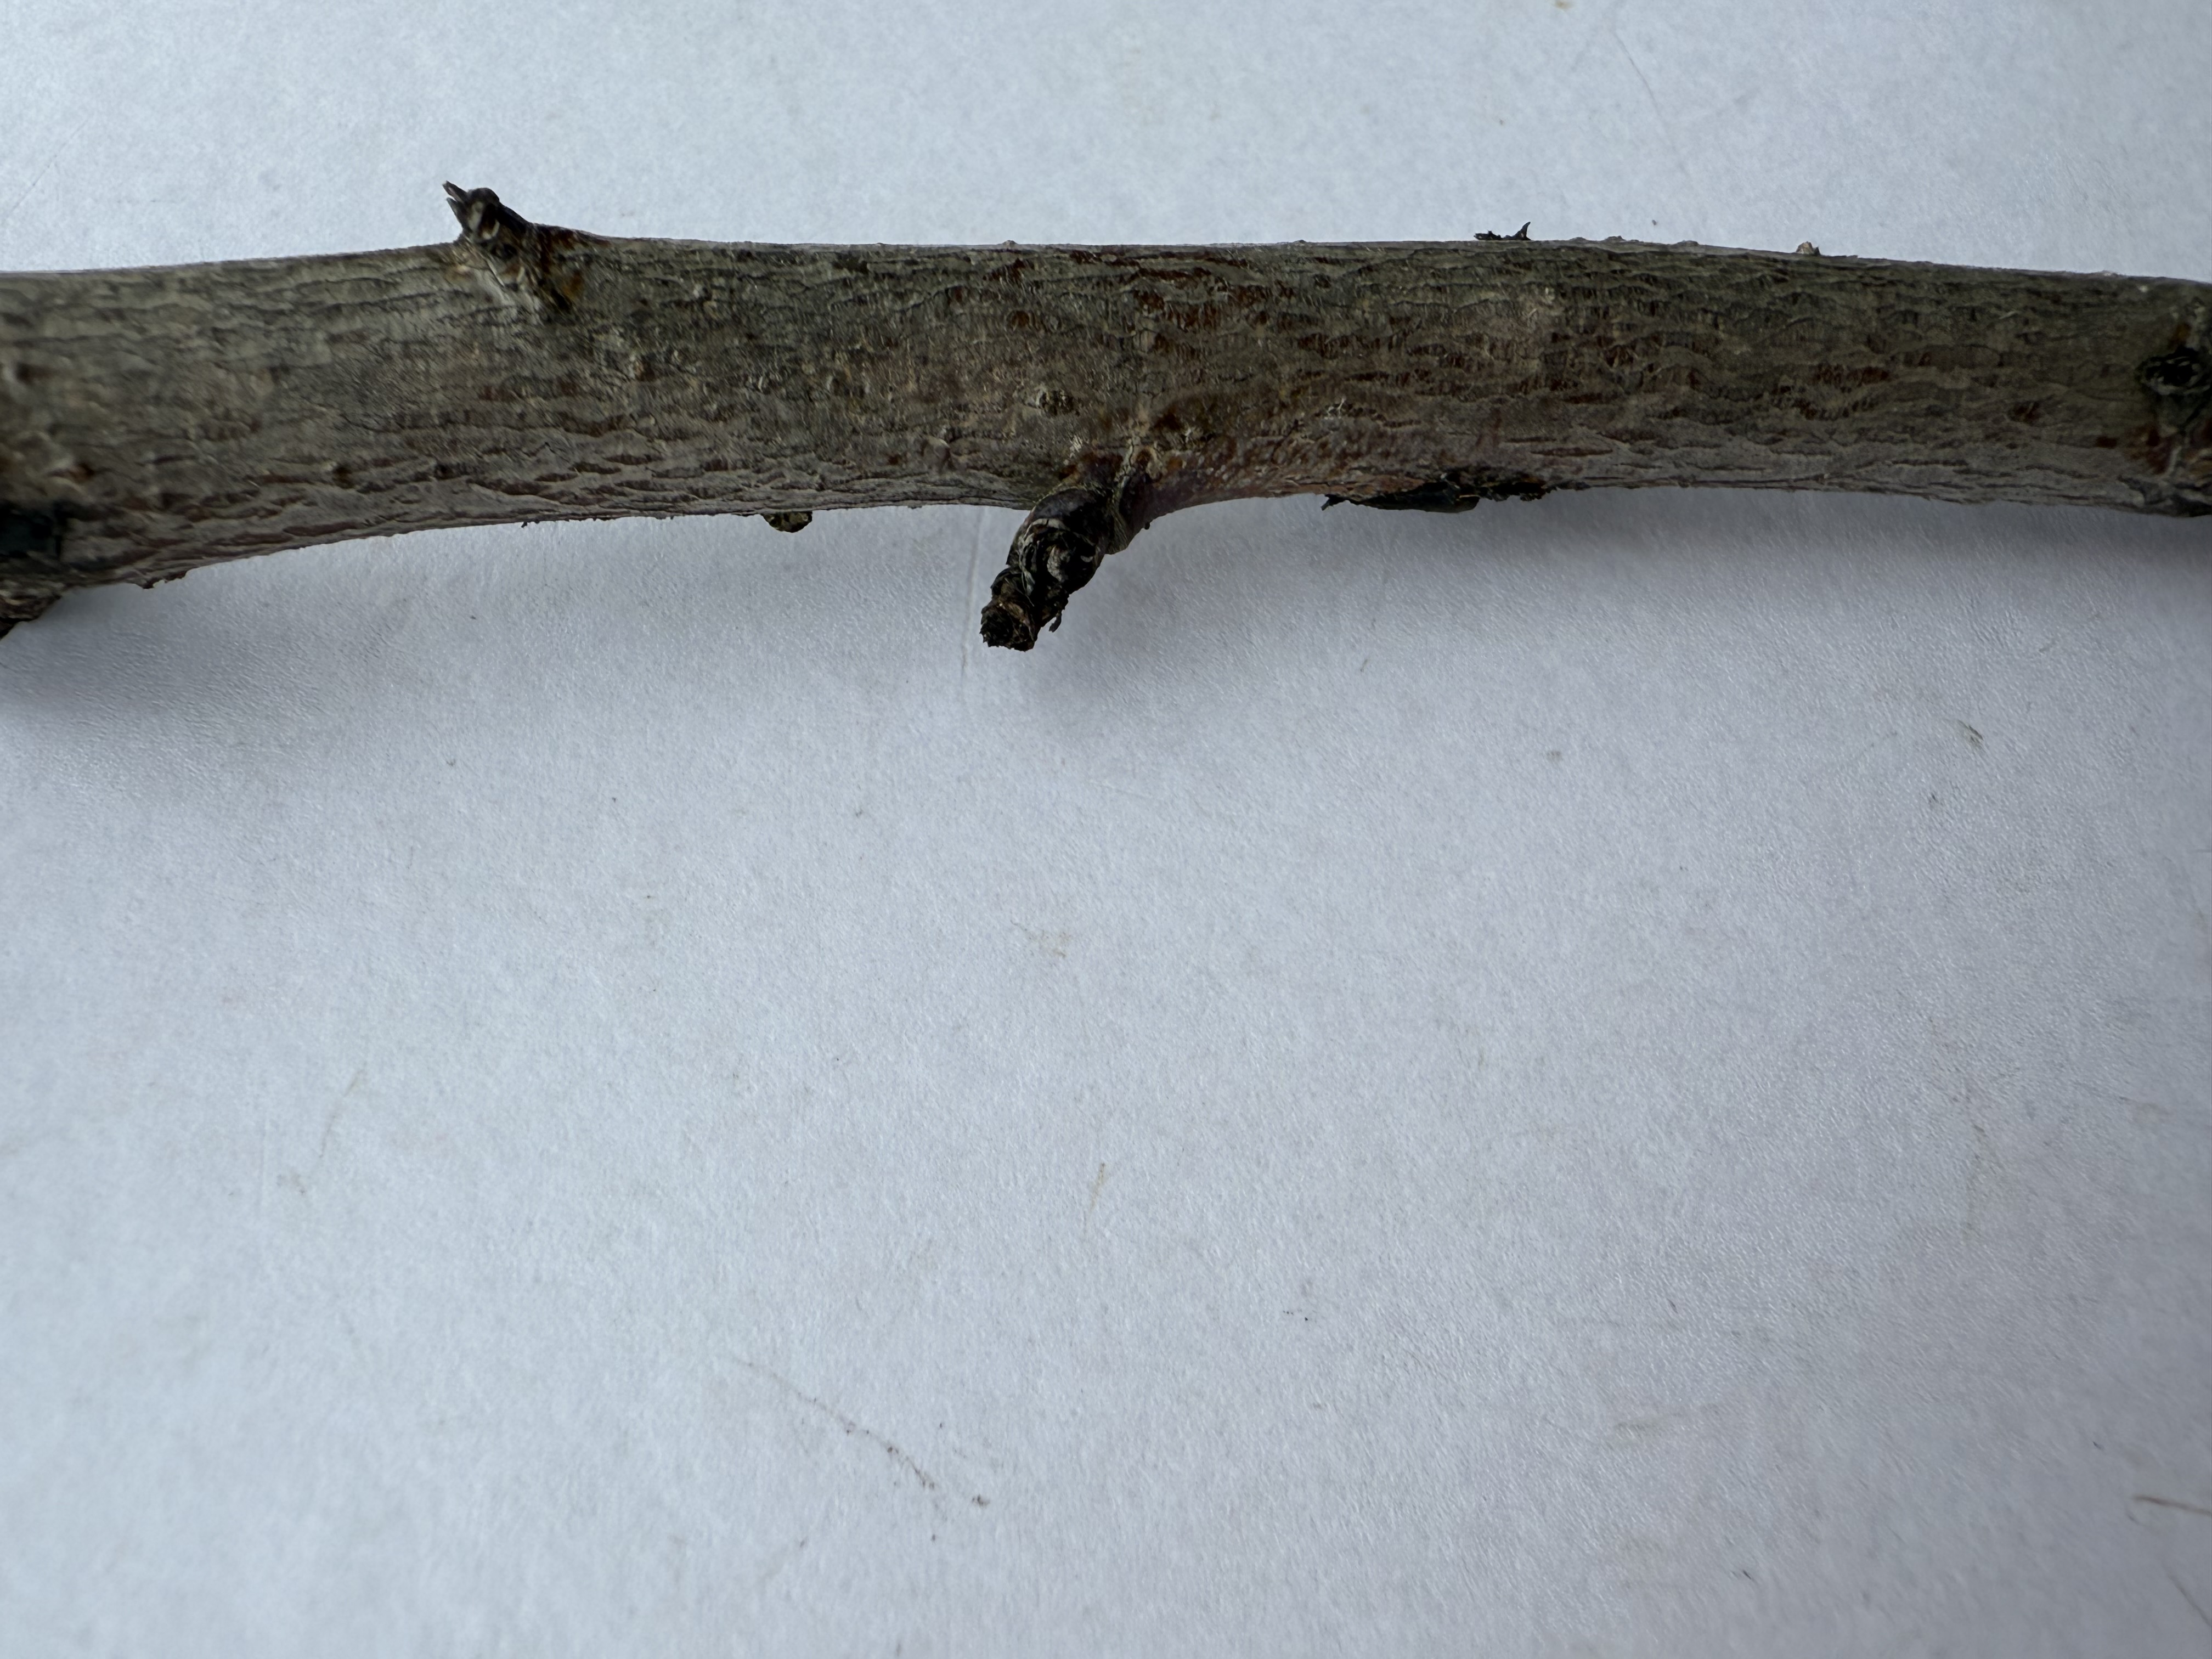
Variety: White Nectarine